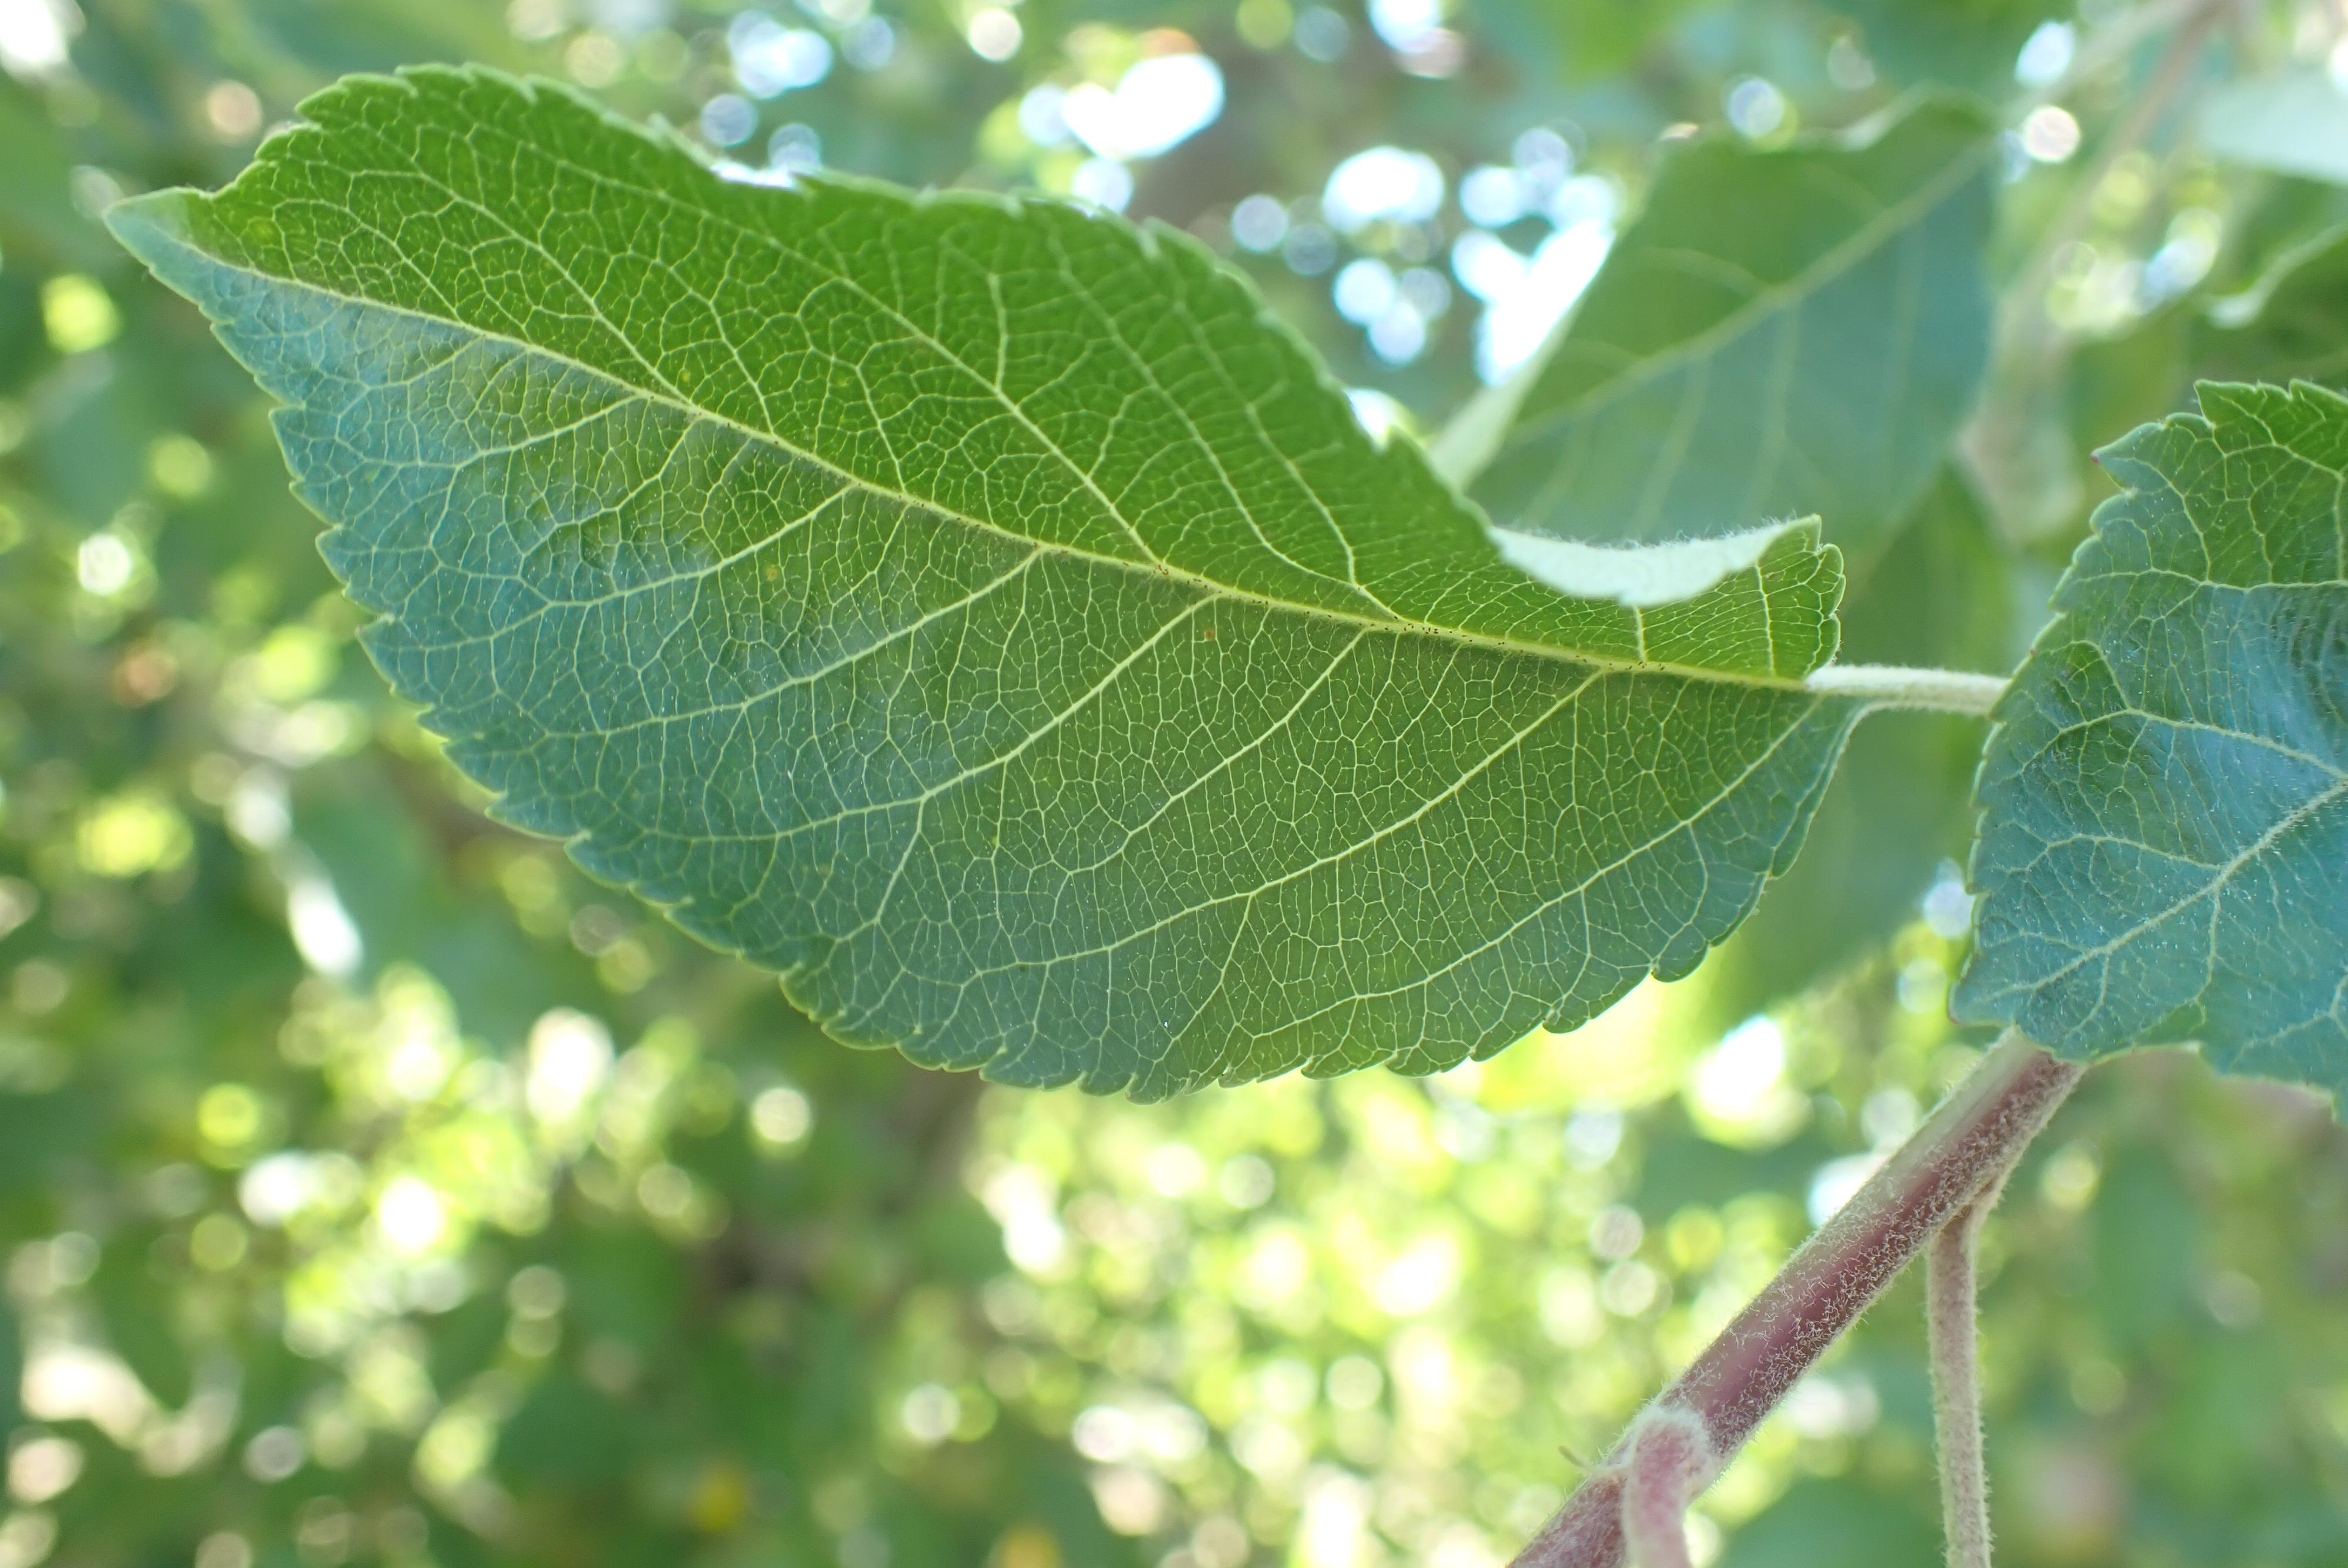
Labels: healthy